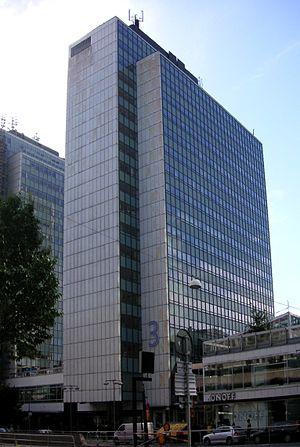
Sven Markelius né Sven Gottfrid Jonsson le 25 octobre 1889 à Stockholm et mort le 24 février 1972 à Danderyd en Suède, est un architecte suédois dont l'œuvre s'est essentiellement inscrite dans le mouvement fonctionnaliste.